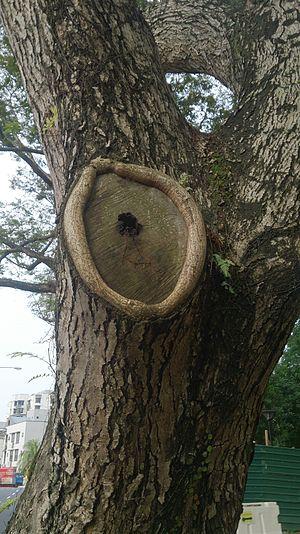
La taille est une opération pratiquée sur les végétaux ligneux ou non, qui consiste à modifier la forme et la dimension spontanées de ces plantes en raccourcissant certaines branches ainsi que des rameaux.